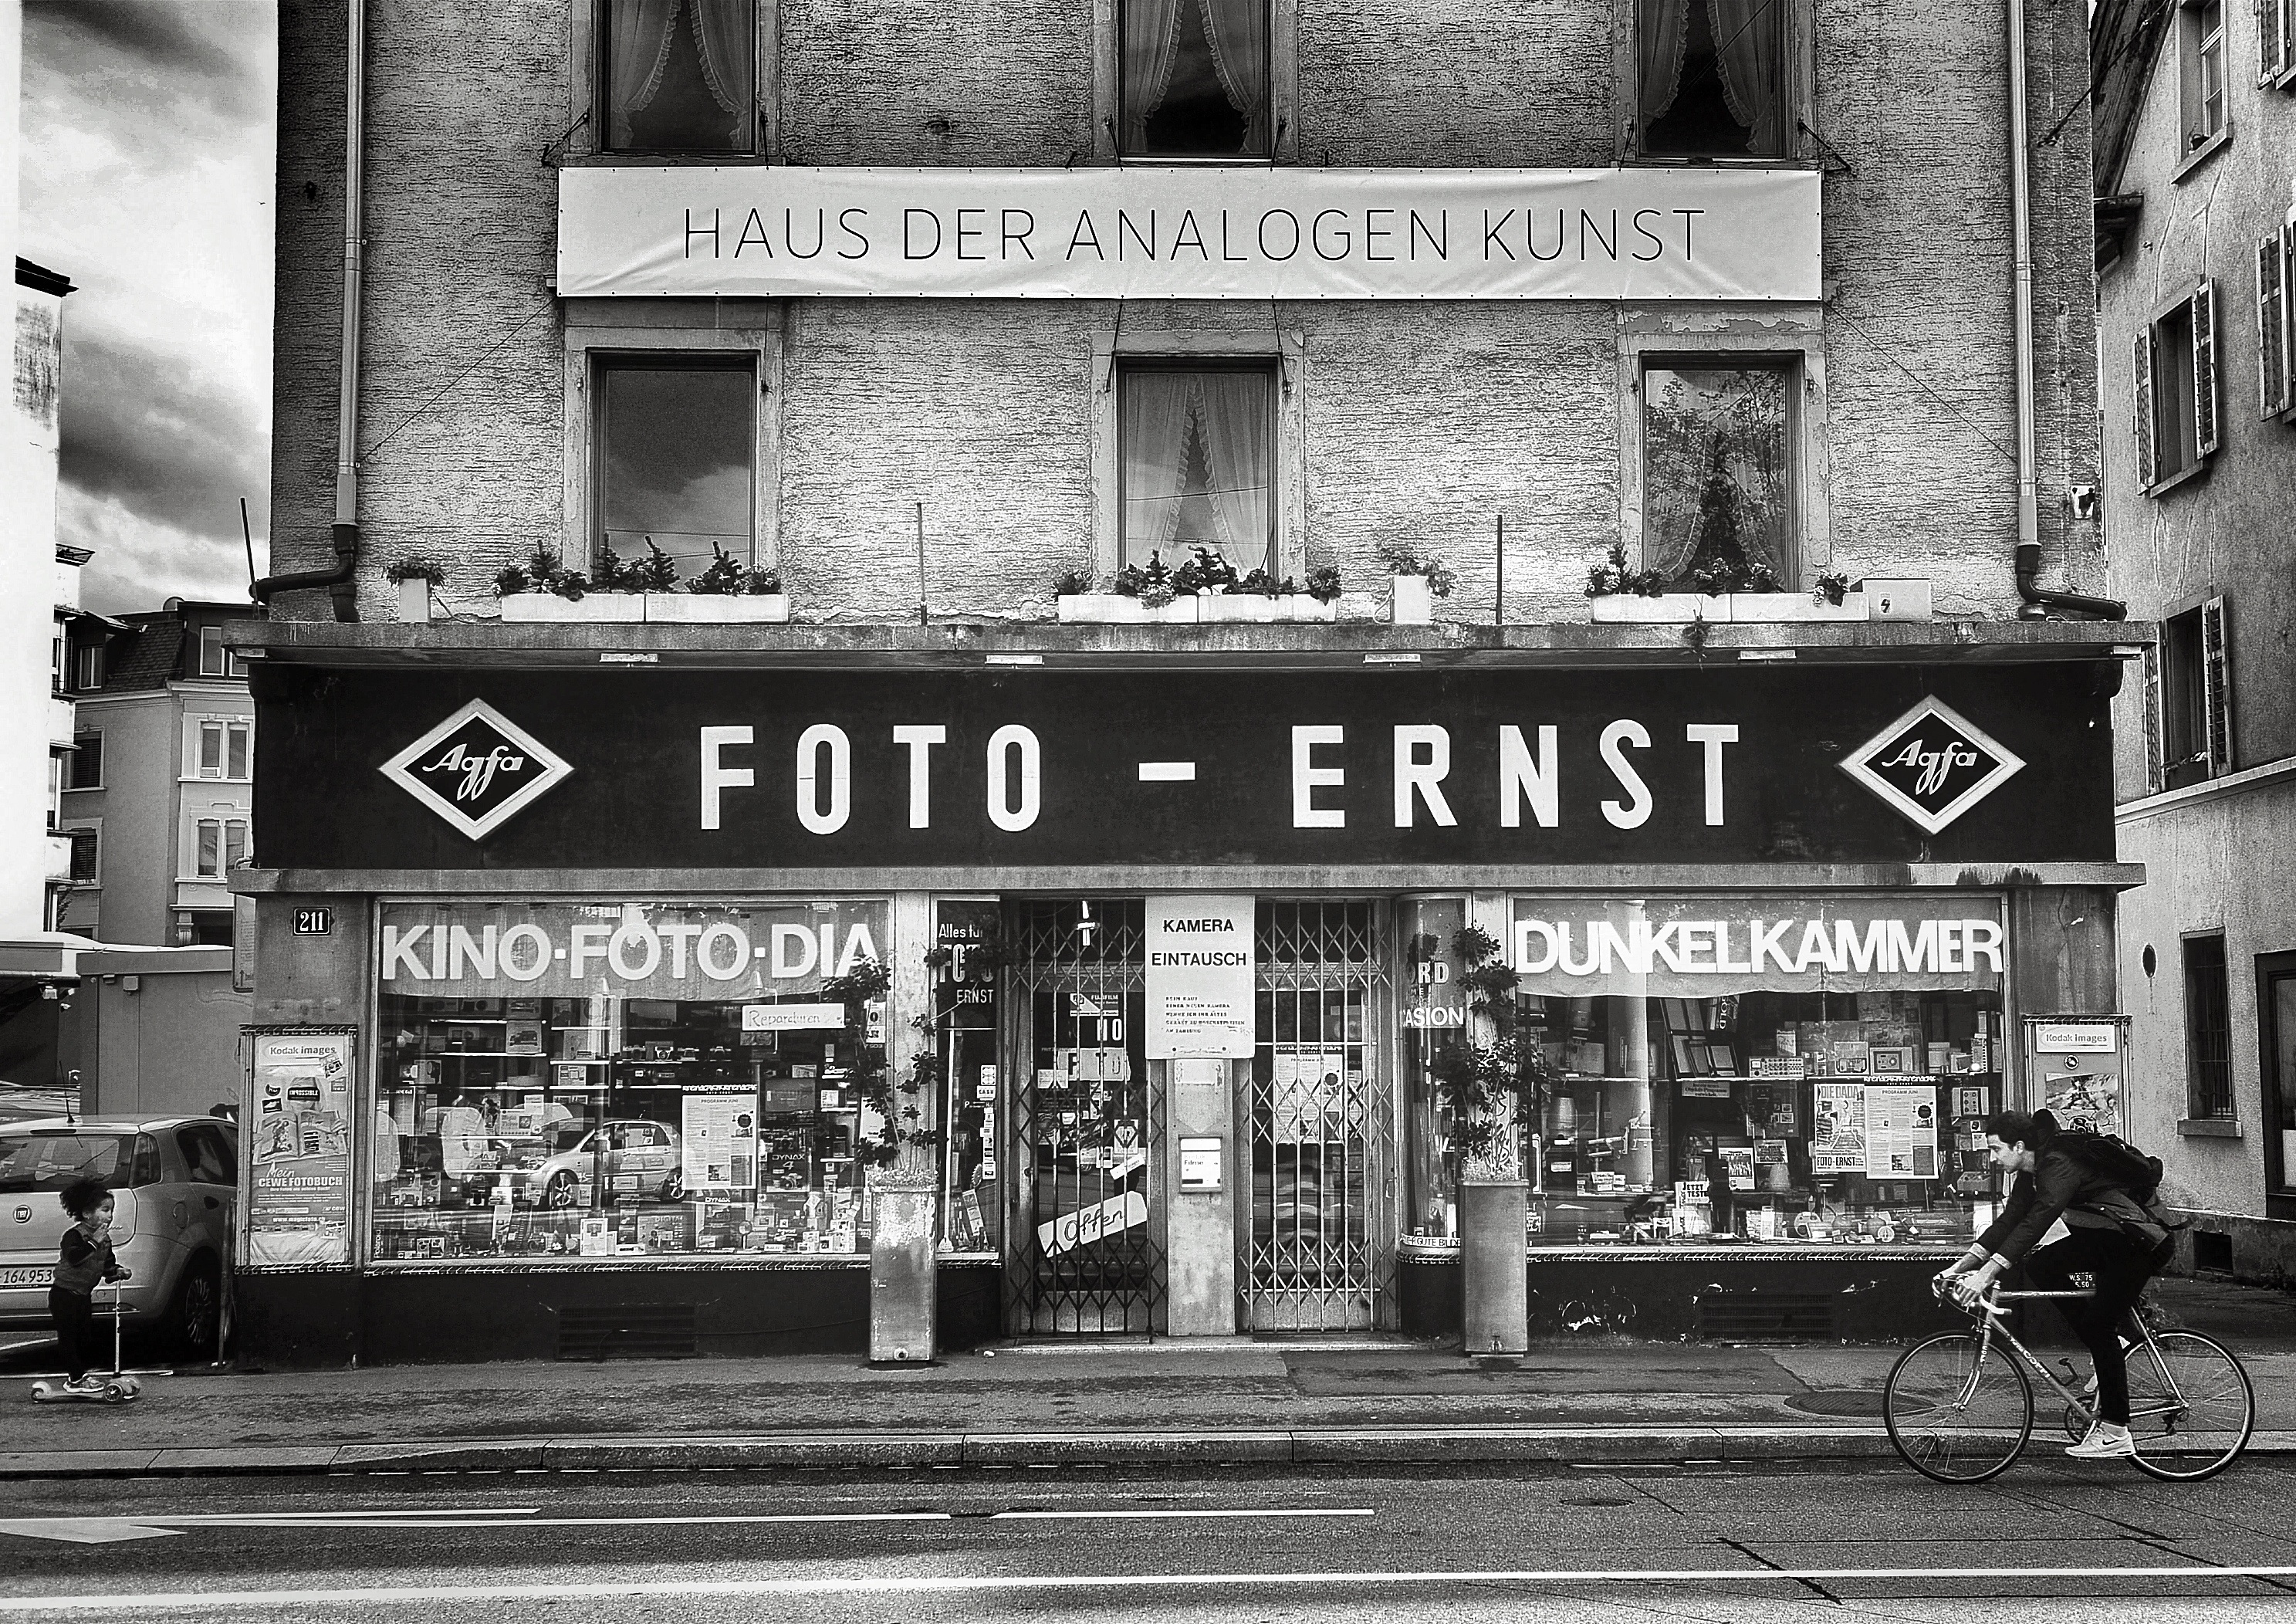
black and white, people, road, street, photography, city, urban, downtown, nikon, black, monochrome, flickr, bw, 2016, infrastructure, photograph, streetart, ch, schweiz, switzerland, strasse, zri, zurich, history, blancoynegro, streetphoto, snapseed, schwarzundweiss, agfa, streetscene, laden, streetpix, thomas8047, onthestreets, iamnikon, d300s, blackandwithe, stadtansichten, streetphotographer, zrigrafien, streetartstreetlife, hofmanntmecom, 175528, strassencene, stadtzrich, urbanarte, zurichstreets, dunkelkammer, alteshaus, lochergut, fotoladen, fotogeschft, fotoernst, altesgebude, hausderanalogenkunst, urban area, monochrome photography